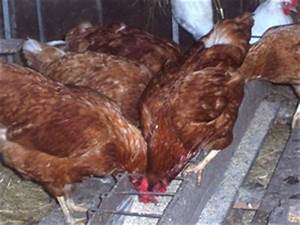
Label: gallina